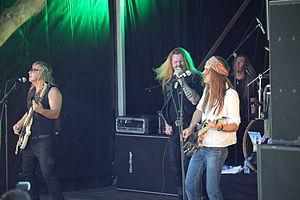
TNT est un groupe de heavy metal norvégien originaire de Trondheim, formé en 1982. Le groupe a sorti douze albums studio, trois EP et trois albums live tout en connaissant de nombreux changements dans sa formation depuis sa création. Le guitariste Ronni Le Tekrø est le seul membre permanent de TNT. Le groupe avait vendu entre 4 et 5 millions d'albums dans le monde en 2016.